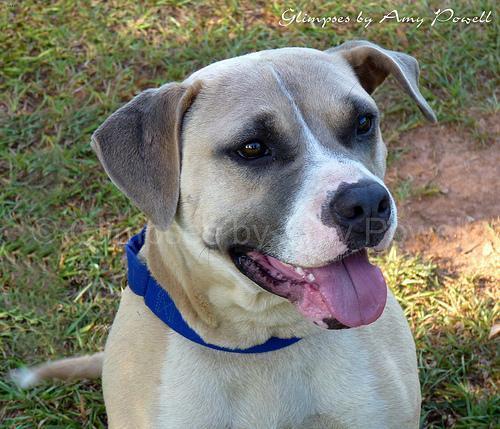
staffordshire bull terrier